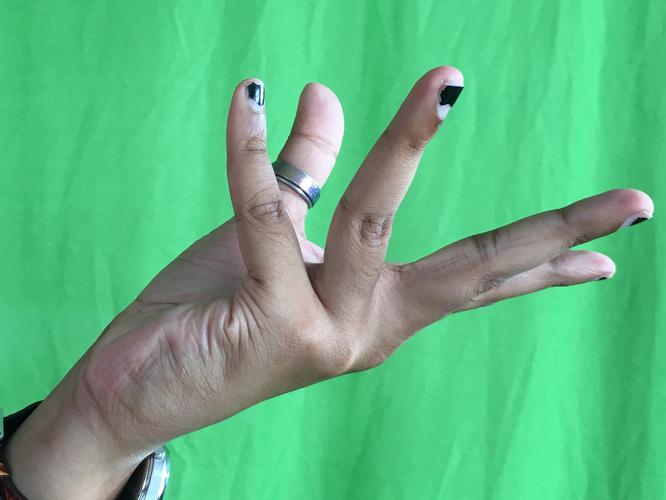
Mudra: Alapadmam
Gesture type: single_hand